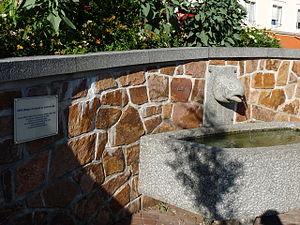
Plaque commémorative place du Champtel La Bresse
La Bresse est une commune de montagne située dans le Nord-Est de la France, dans le département des Vosges, région Grand Est. C'est le bureau centralisateur du canton de La Bresse. La Bresse est le centre principal d'une agglomération de quatorze communes et 24 848 habitants, l'aire urbaine de La Bresse. Elle fait partie de la Communauté de communes des Hautes Vosges. Elle est réputée pour ses activités de montagne et ses stations de sports d'hiver, en particulier celle de La Bresse-Hohneck, la plus grande et plus haute station de ski du Nord-Est de la France, son point le plus élevé se trouvant à 1 350 m d'altitude.